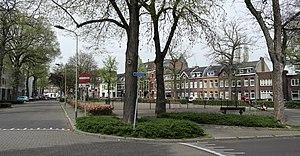
Mariaberg est le nom d'un quartier situé à l'ouest du centre-ville de Maastricht.